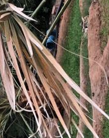
Label: Potassium Deficiency